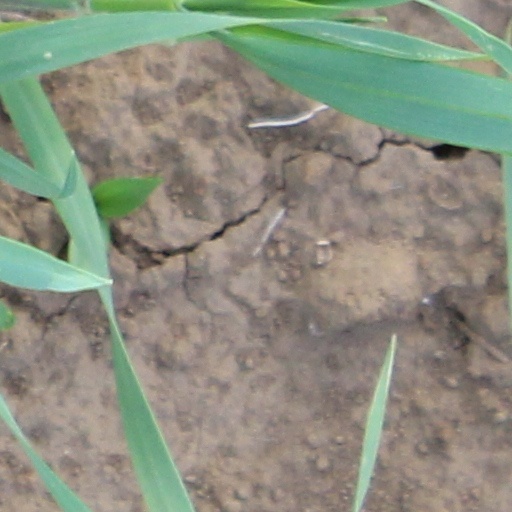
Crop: wheat